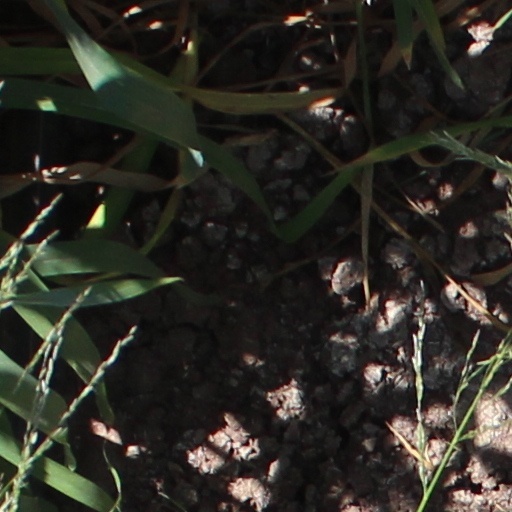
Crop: wheat